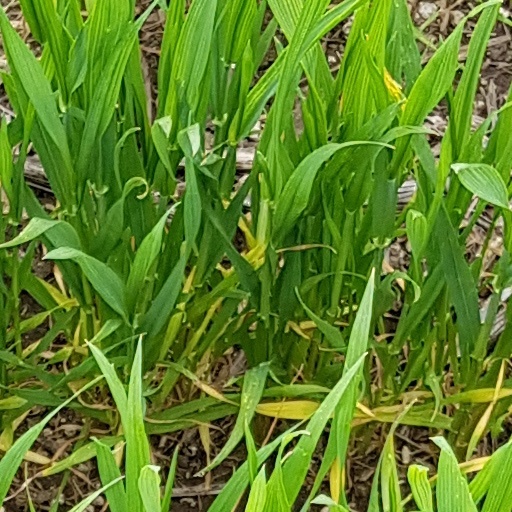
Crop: wheat